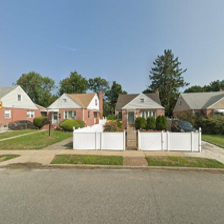
Label: streetView